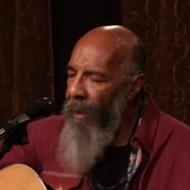
Age: 64